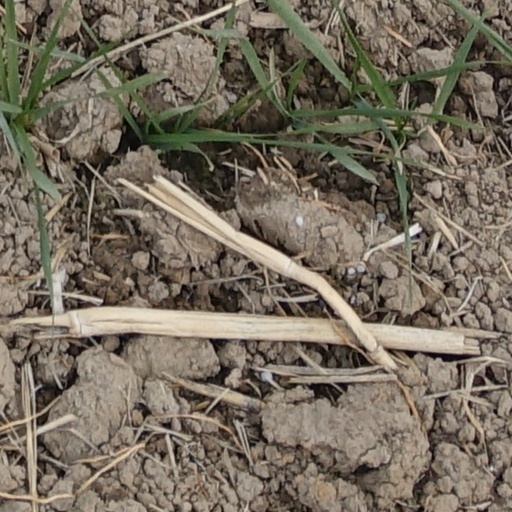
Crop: wheat